Cintamani

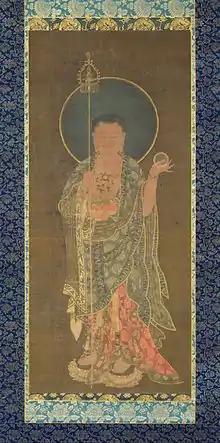
14th century Goryeo painting of Ksitigarbha holding a "cintamani"

Cintāmaṇi (Sanskrit; Devanagari: ; ; ; Korean: 여의보주/"Yeouiboju"; Japanese Romaji: ), also spelled as Chintamani (or the "Chintamani Stone"), is a wish-fulfilling jewel resembling a pearl described in Hindu and Mahayana Buddhist traditions. It is one of several Mani Jewel images found in Buddhist scripture.